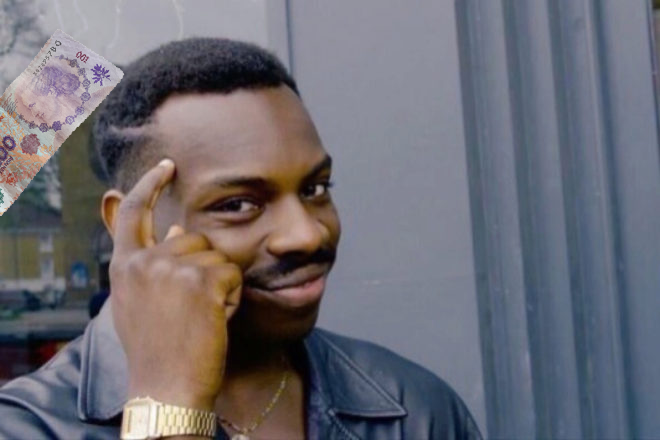
Denominación: 100